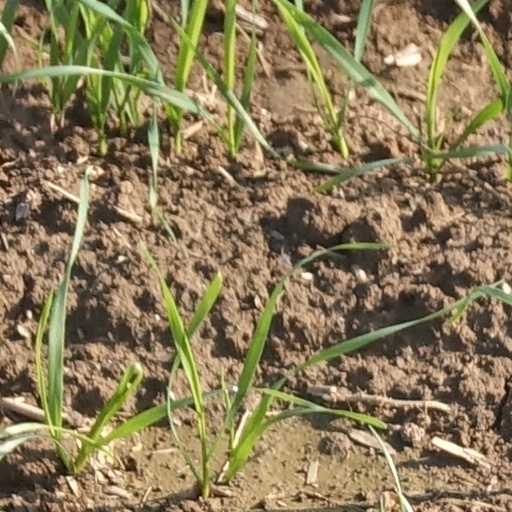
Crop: wheat